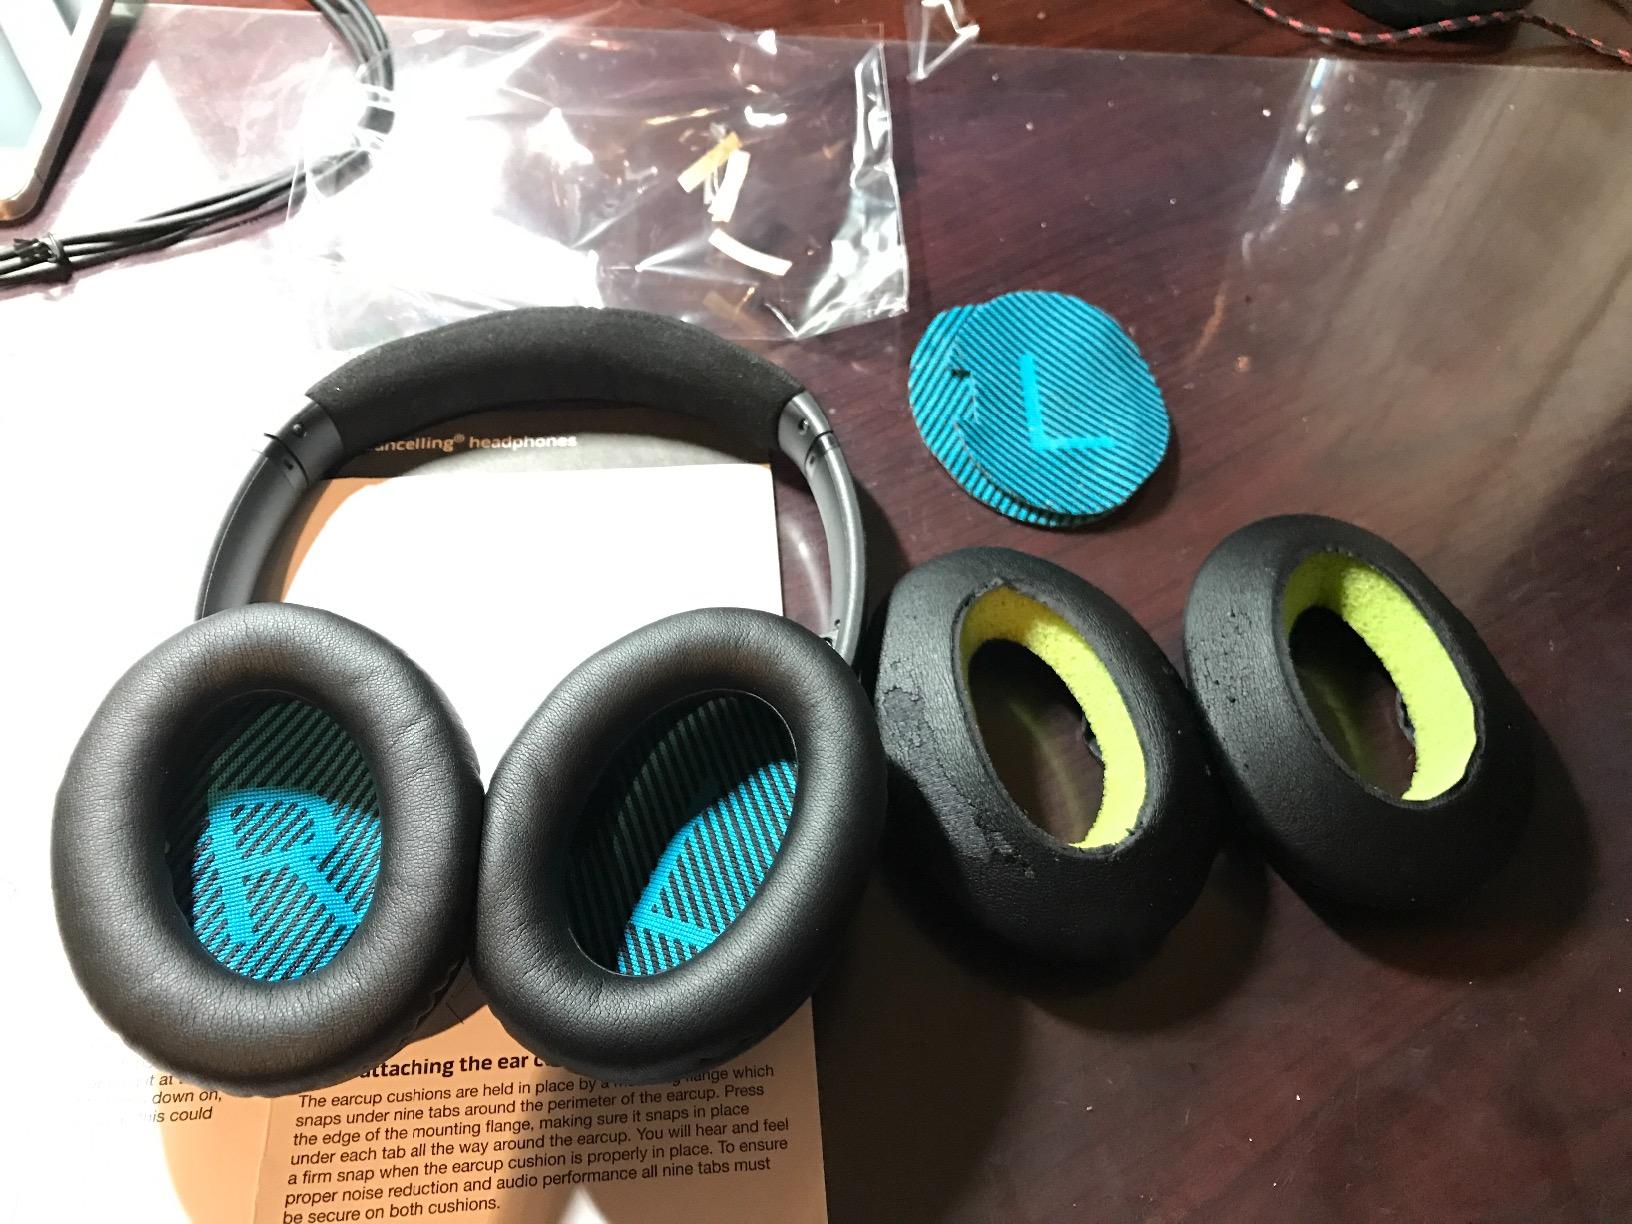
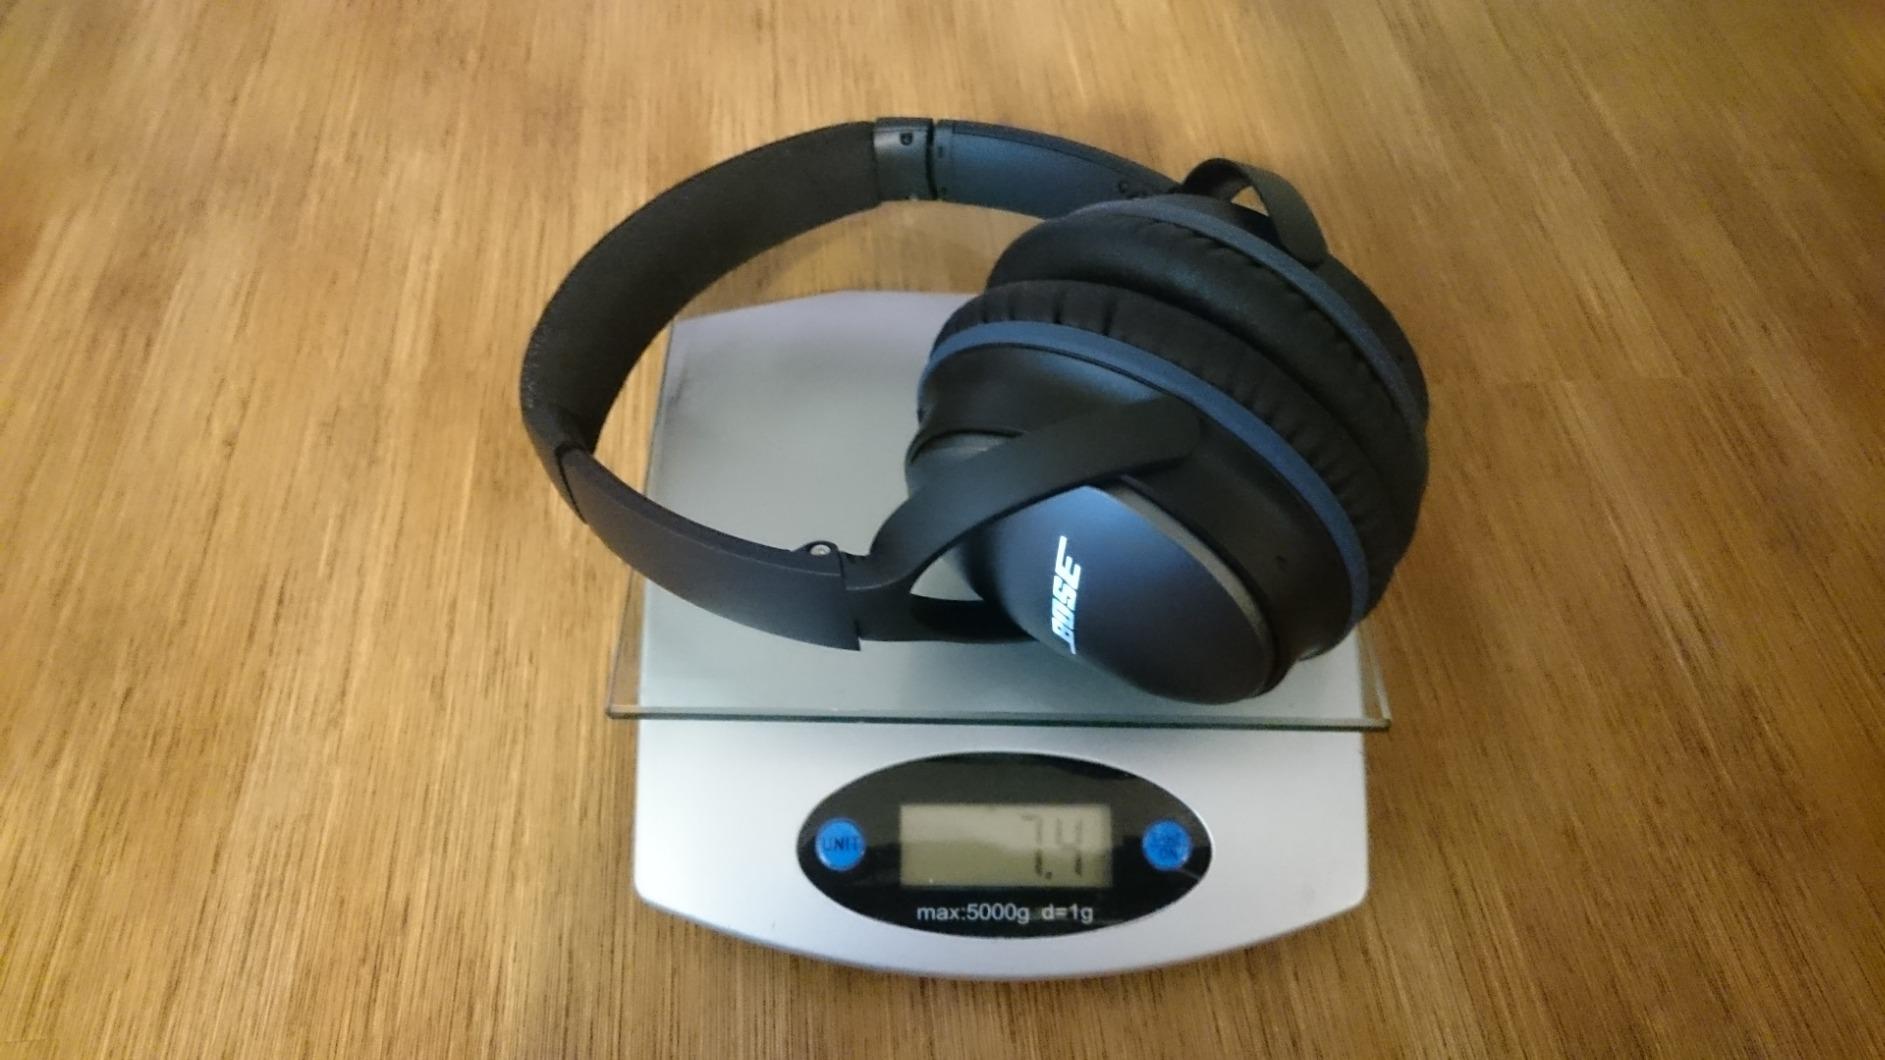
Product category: headphones
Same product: yes